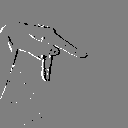
ASL letter: p